Eugene Kennedy

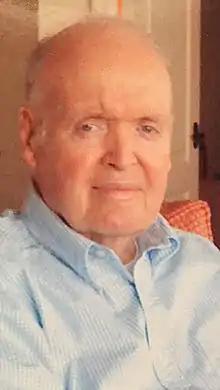
Photo courtesy of Sara Charles Kennedy, MD

Eugene Cullen Kennedy (August 28, 1928 – June 3, 2015) was a psychologist, writer, columnist, and professor emeritus of Loyola University Chicago. Kennedy was a laicized Catholic priest and a long-time observer of the Catholic Church, but his work spans many genres. He published over 50 books, including two biographies, three novels, and a play, as well as books on psychology, the Roman Catholic Church, and the relationship between psychology and religion. In the early 1970s, inspired by Vatican II, he emerged as a voice for reform and modernization of the Roman Catholic Church.